Our Lady of Mount Carmel

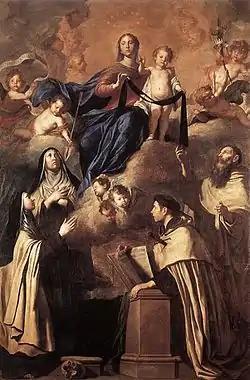
"Our Lady of Mount Carmel" by Pietro Novelli, 1641

Our Lady of Mount Carmel, or Virgin of Carmel, is a Roman Catholic title of the Blessed Virgin Mary venerated as patroness of the Carmelites of the Ancient Observance and the Discalced Carmelites.